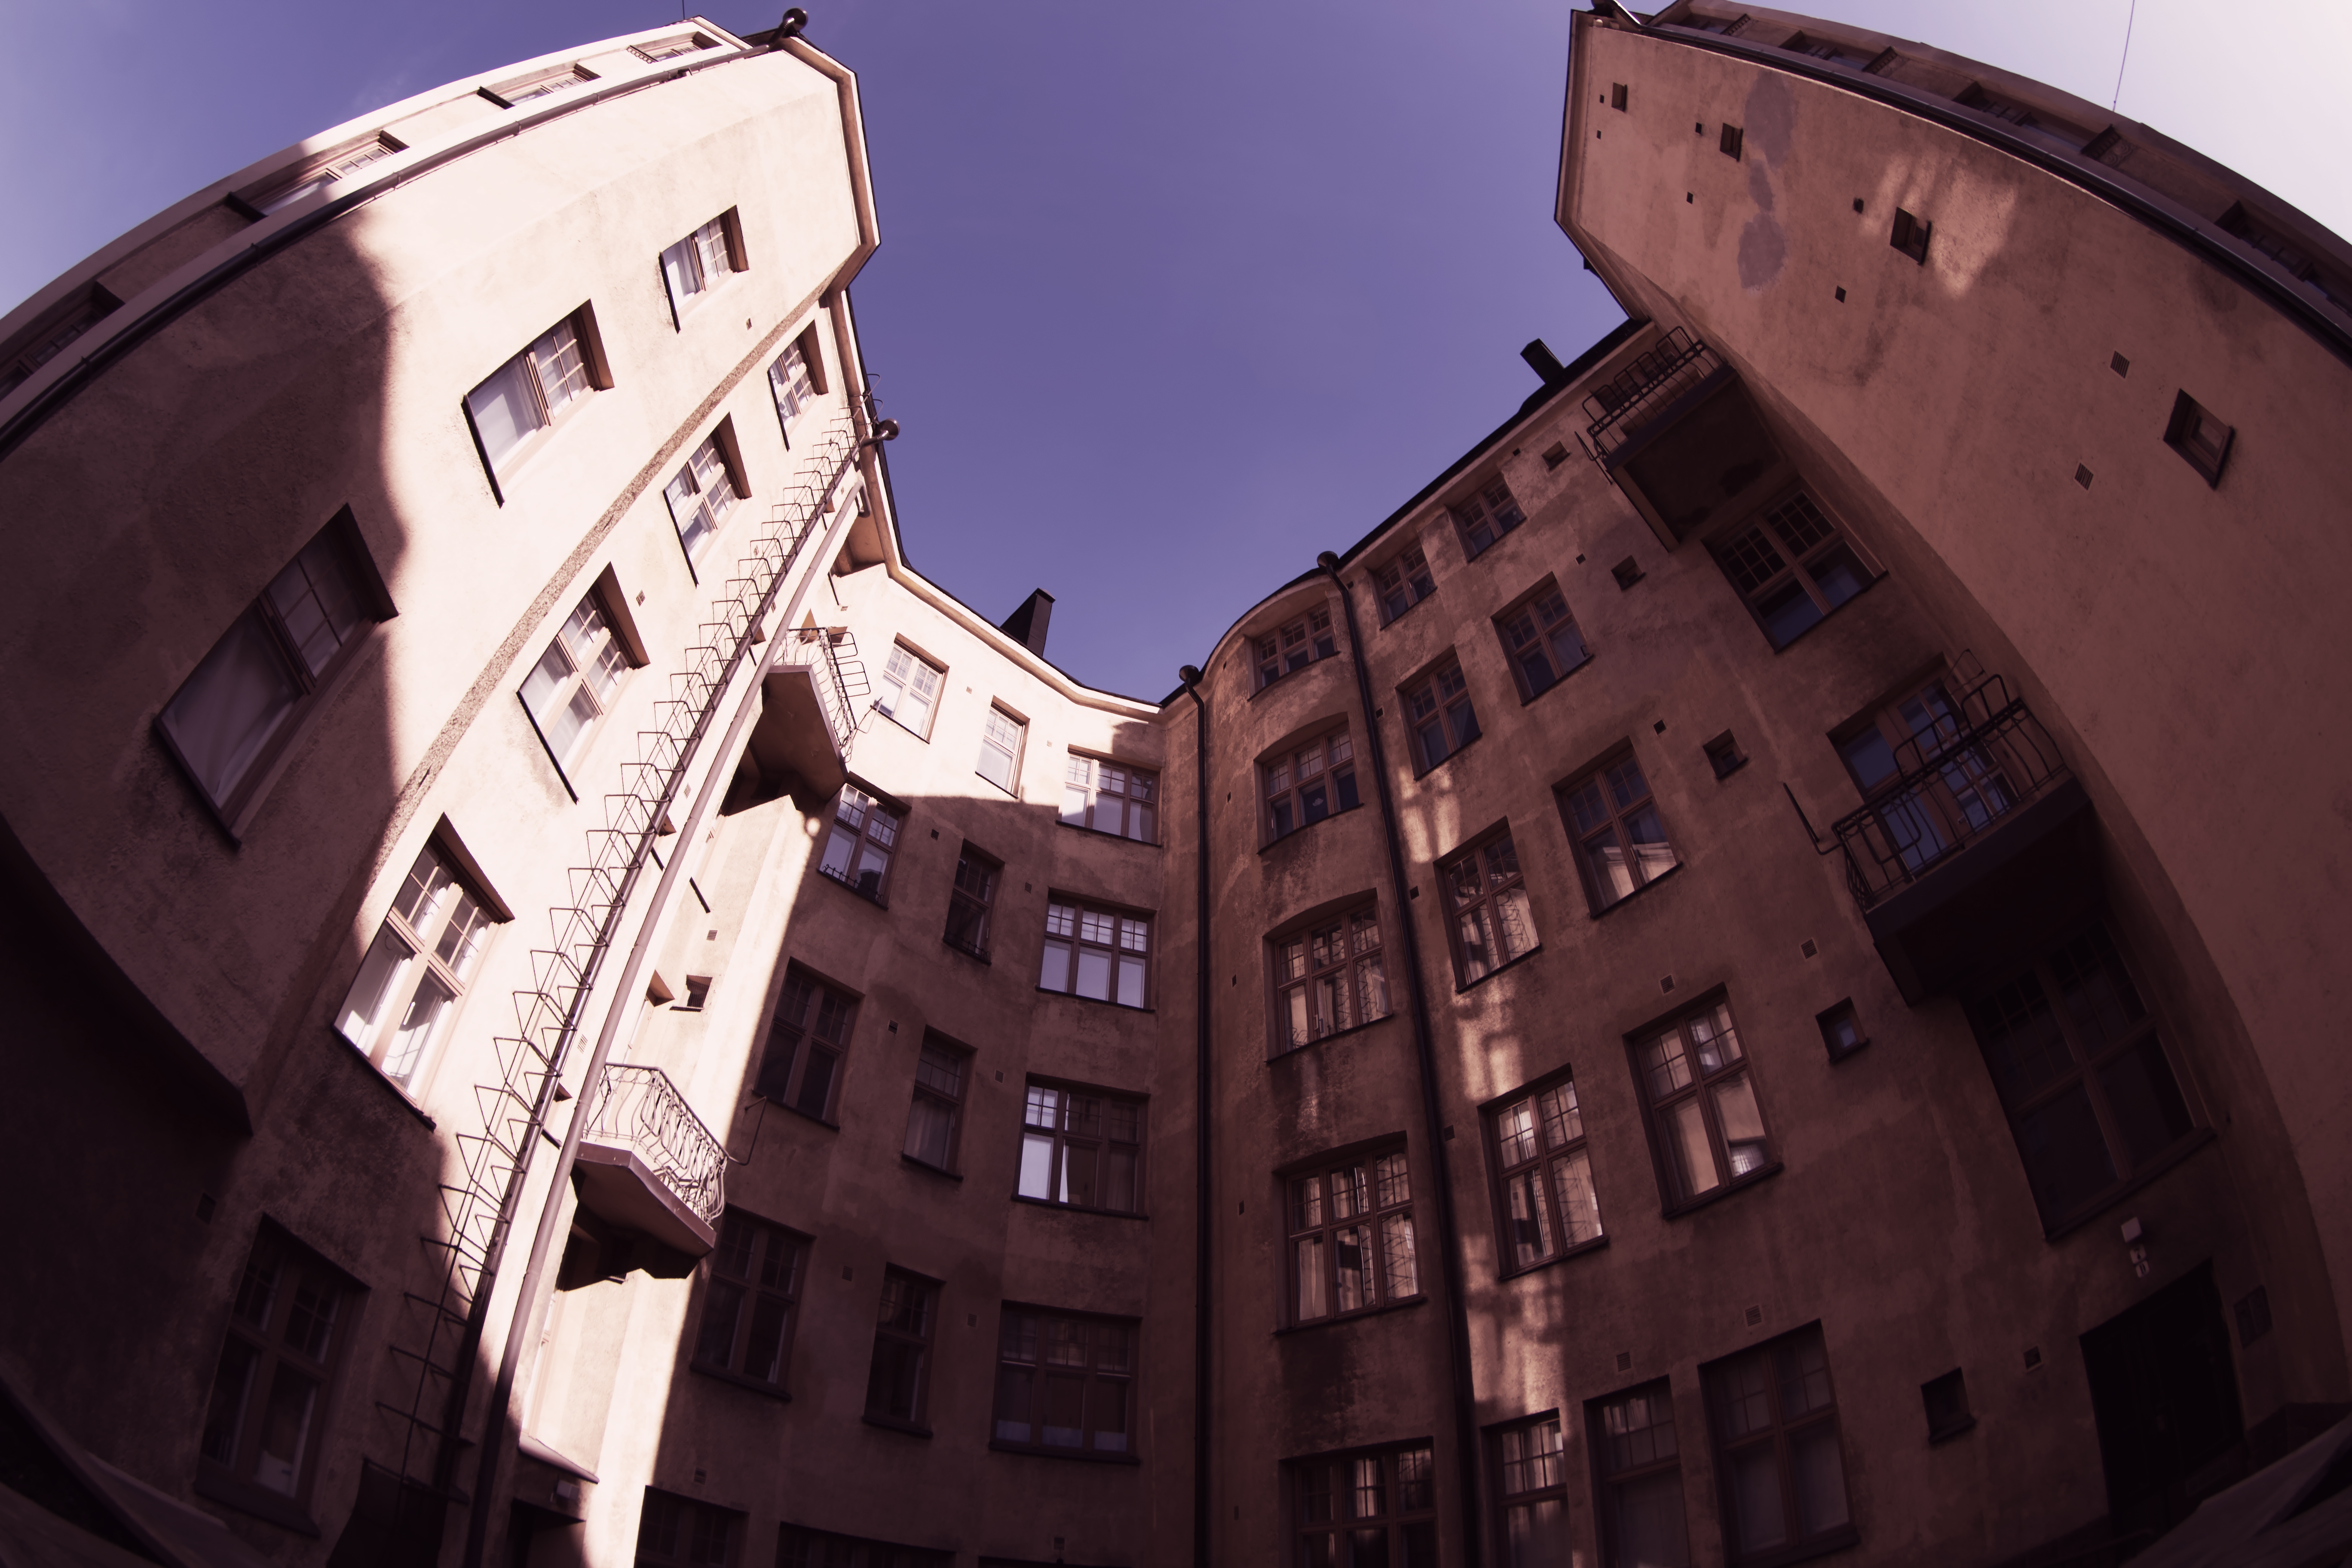
light, architecture, street, night, photography, building, skyscraper, downtown, reflection, color, shadow, lighting, fisheye, finland, helsinki, shape, cygnaeuksenkatu, urban area